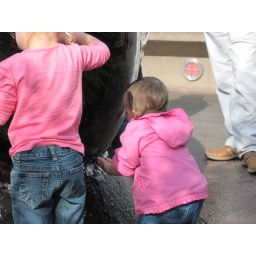
Gabi loved this huge ball and got completely soaked. She loves to play in water (12/5/2009)